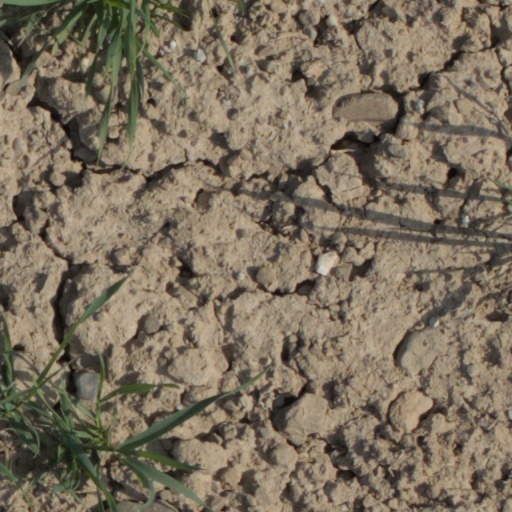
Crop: wheat